Rosehill (Gambrills, Maryland)

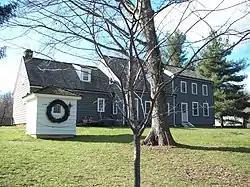
Rosehill, December 2009

Rosehill is a historic home and property at Gambrills, Anne Arundel County, Maryland. The property consists of of partially wooded and cleared land on which are located a dwelling and six outbuildings. The dwelling displays a complex construction evolution originating from a mid-18th-century frame, -story double-pile plan house with an unusual short side passage. This is believed to be the first documented example of this form in the Chesapeake Bay region. The six outbuildings include an early-19th-century frame corn house, a documented 1821 frame tobacco barn, a log outbuilding, a late-19th-century stable, and a late-19th- or early-20th-century pumphouse. The Hopkins family owned the property for 173 years, from 1799 until 1972.